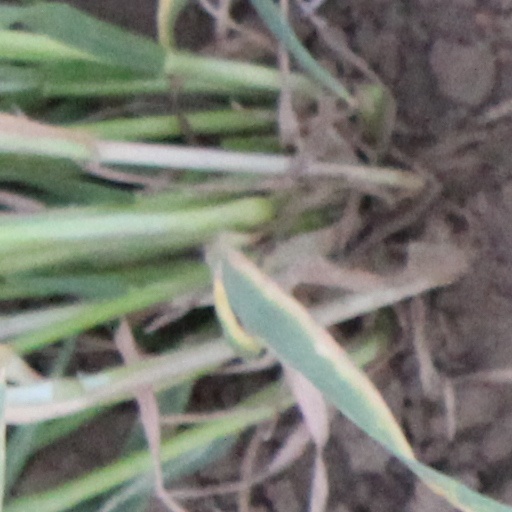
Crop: wheat